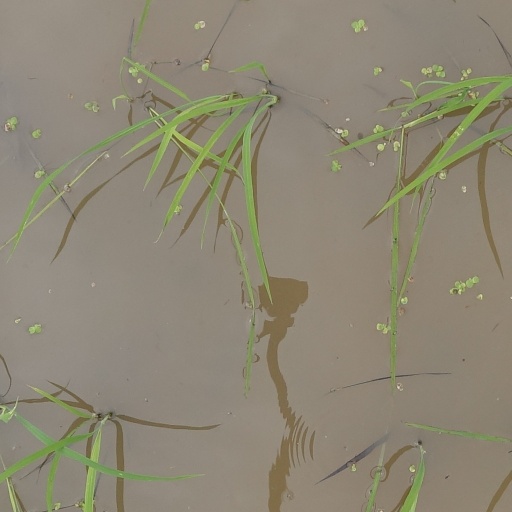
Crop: rice